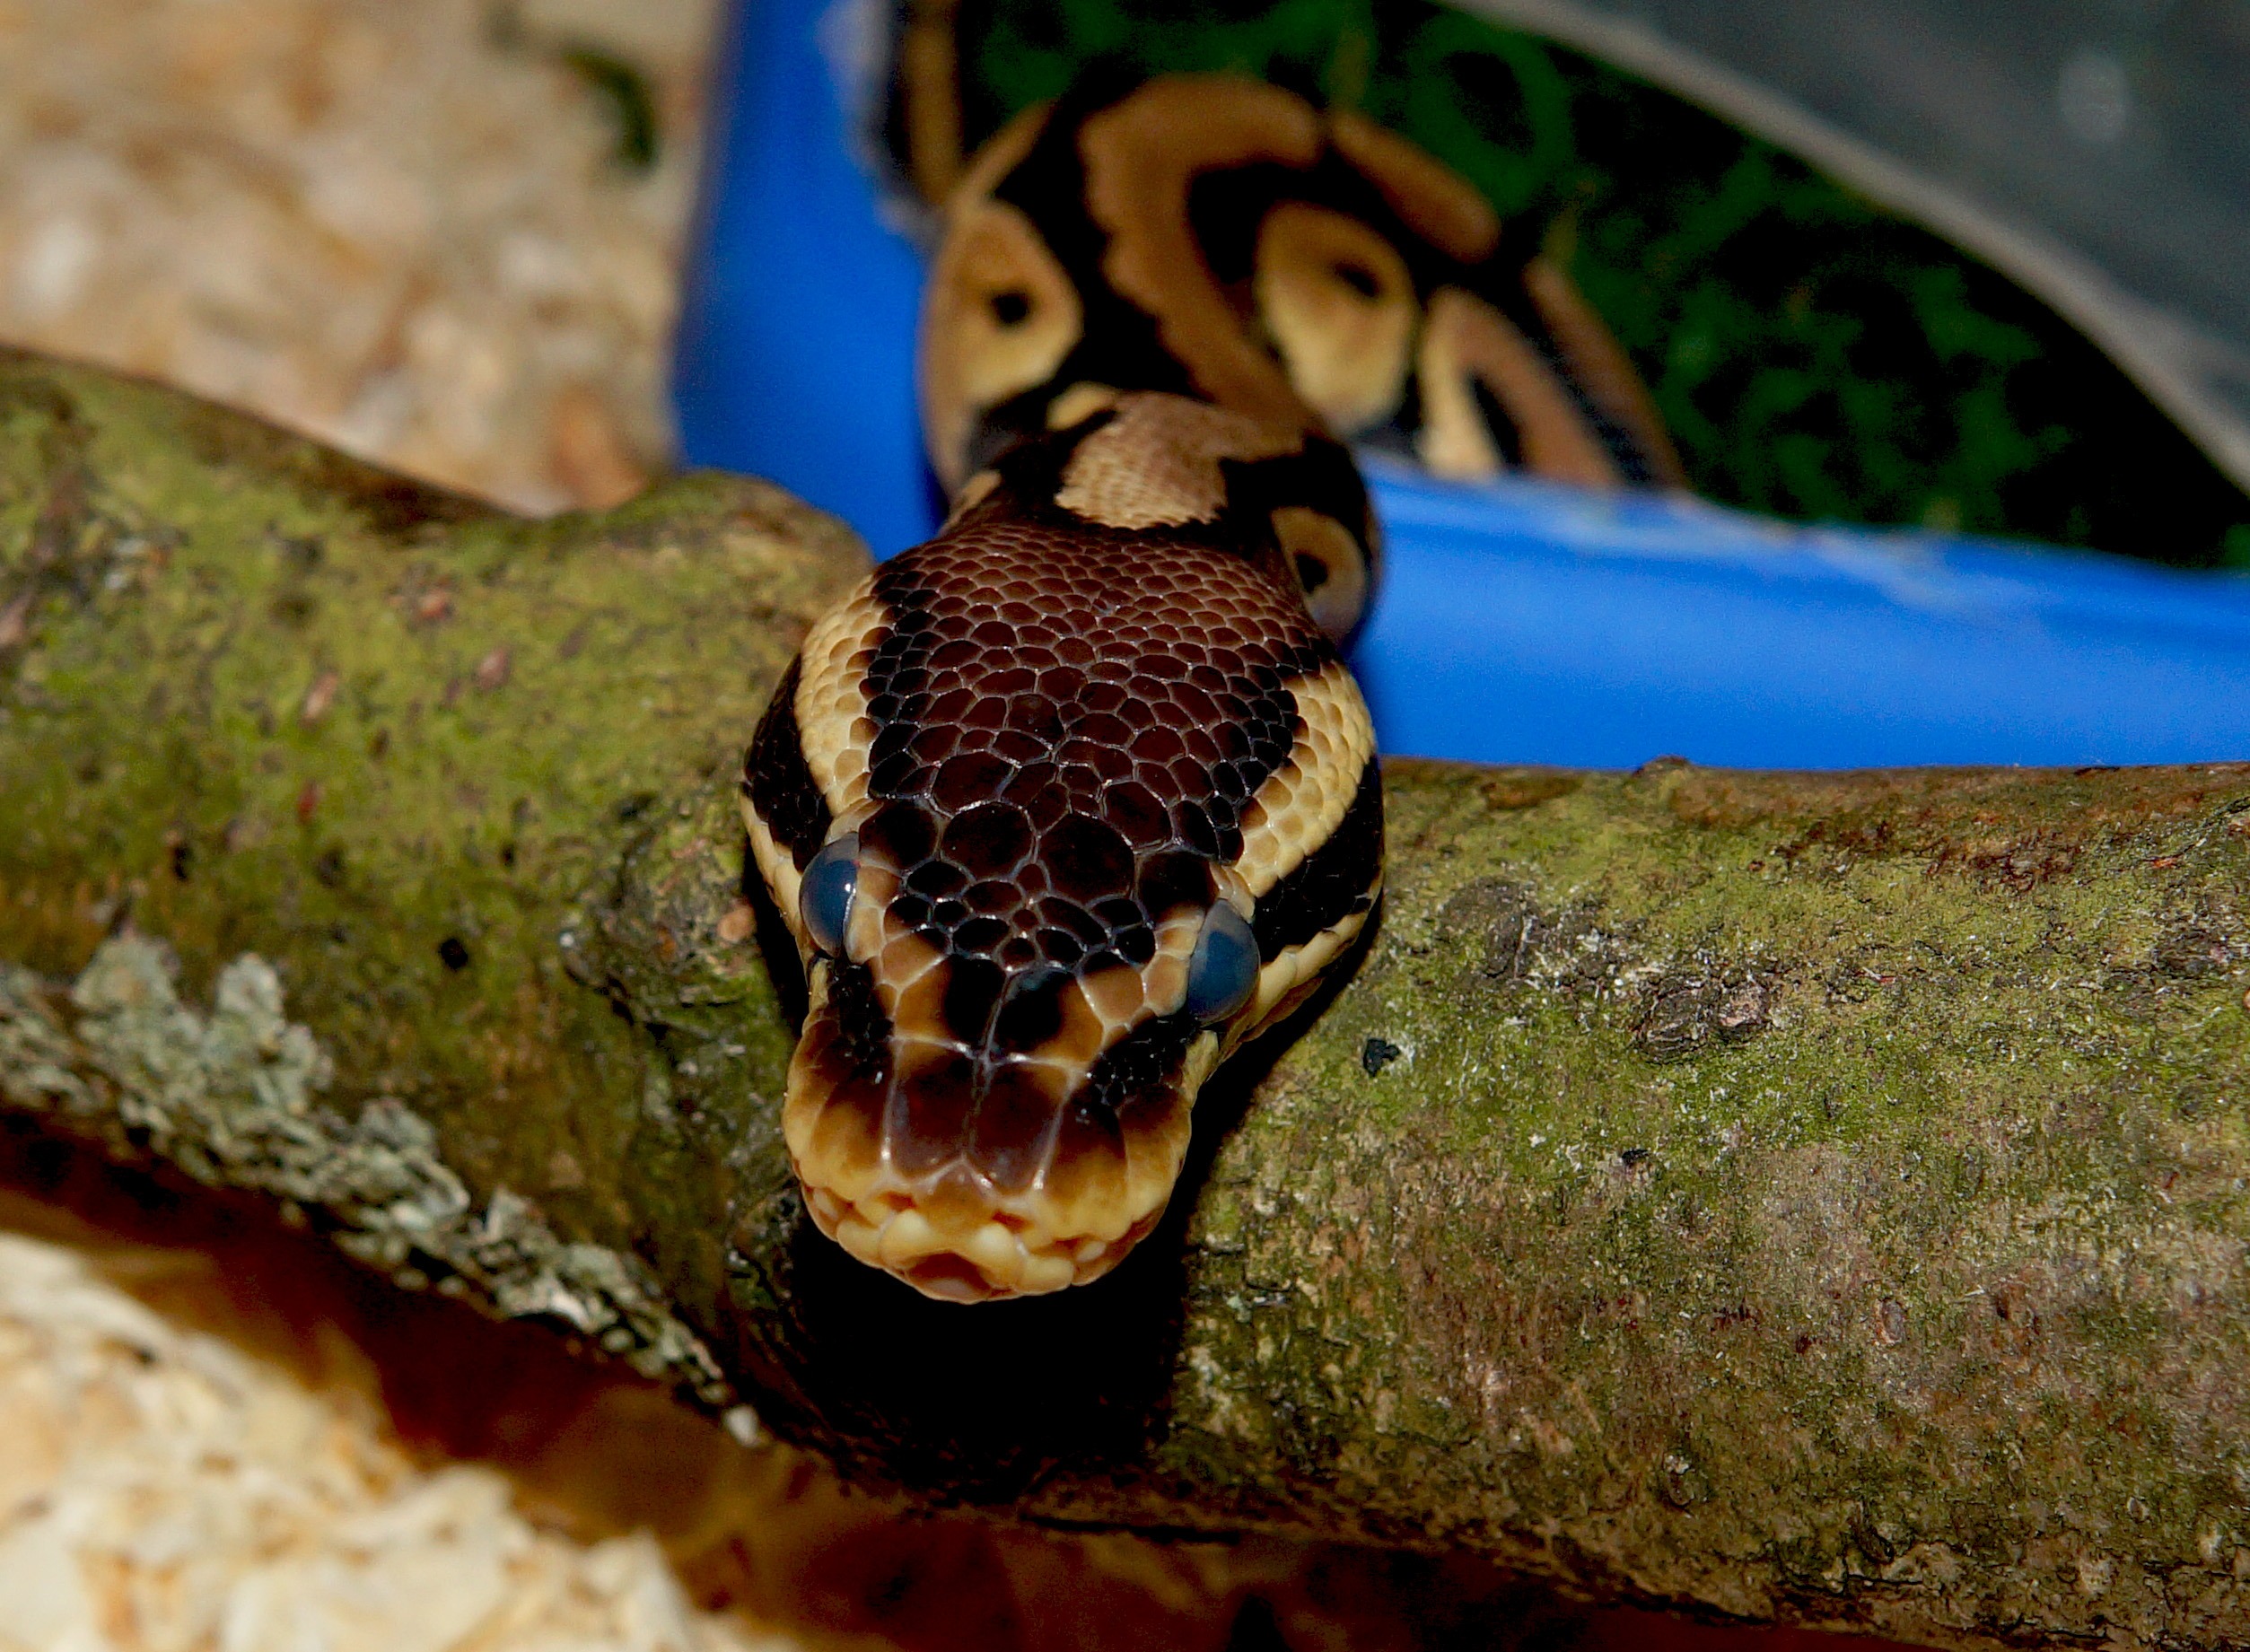
wildlife, biology, reptile, close, fauna, lizard, gecko, snake, vertebrate, mojave, python, serpent, macro photography, scaled reptile, boas, terarium